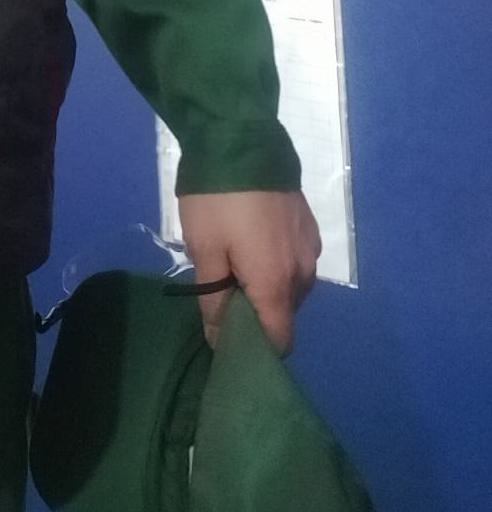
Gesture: no_gesture